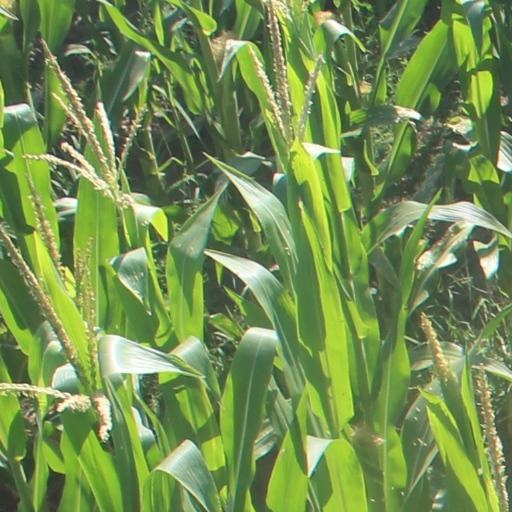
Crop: maize; corn